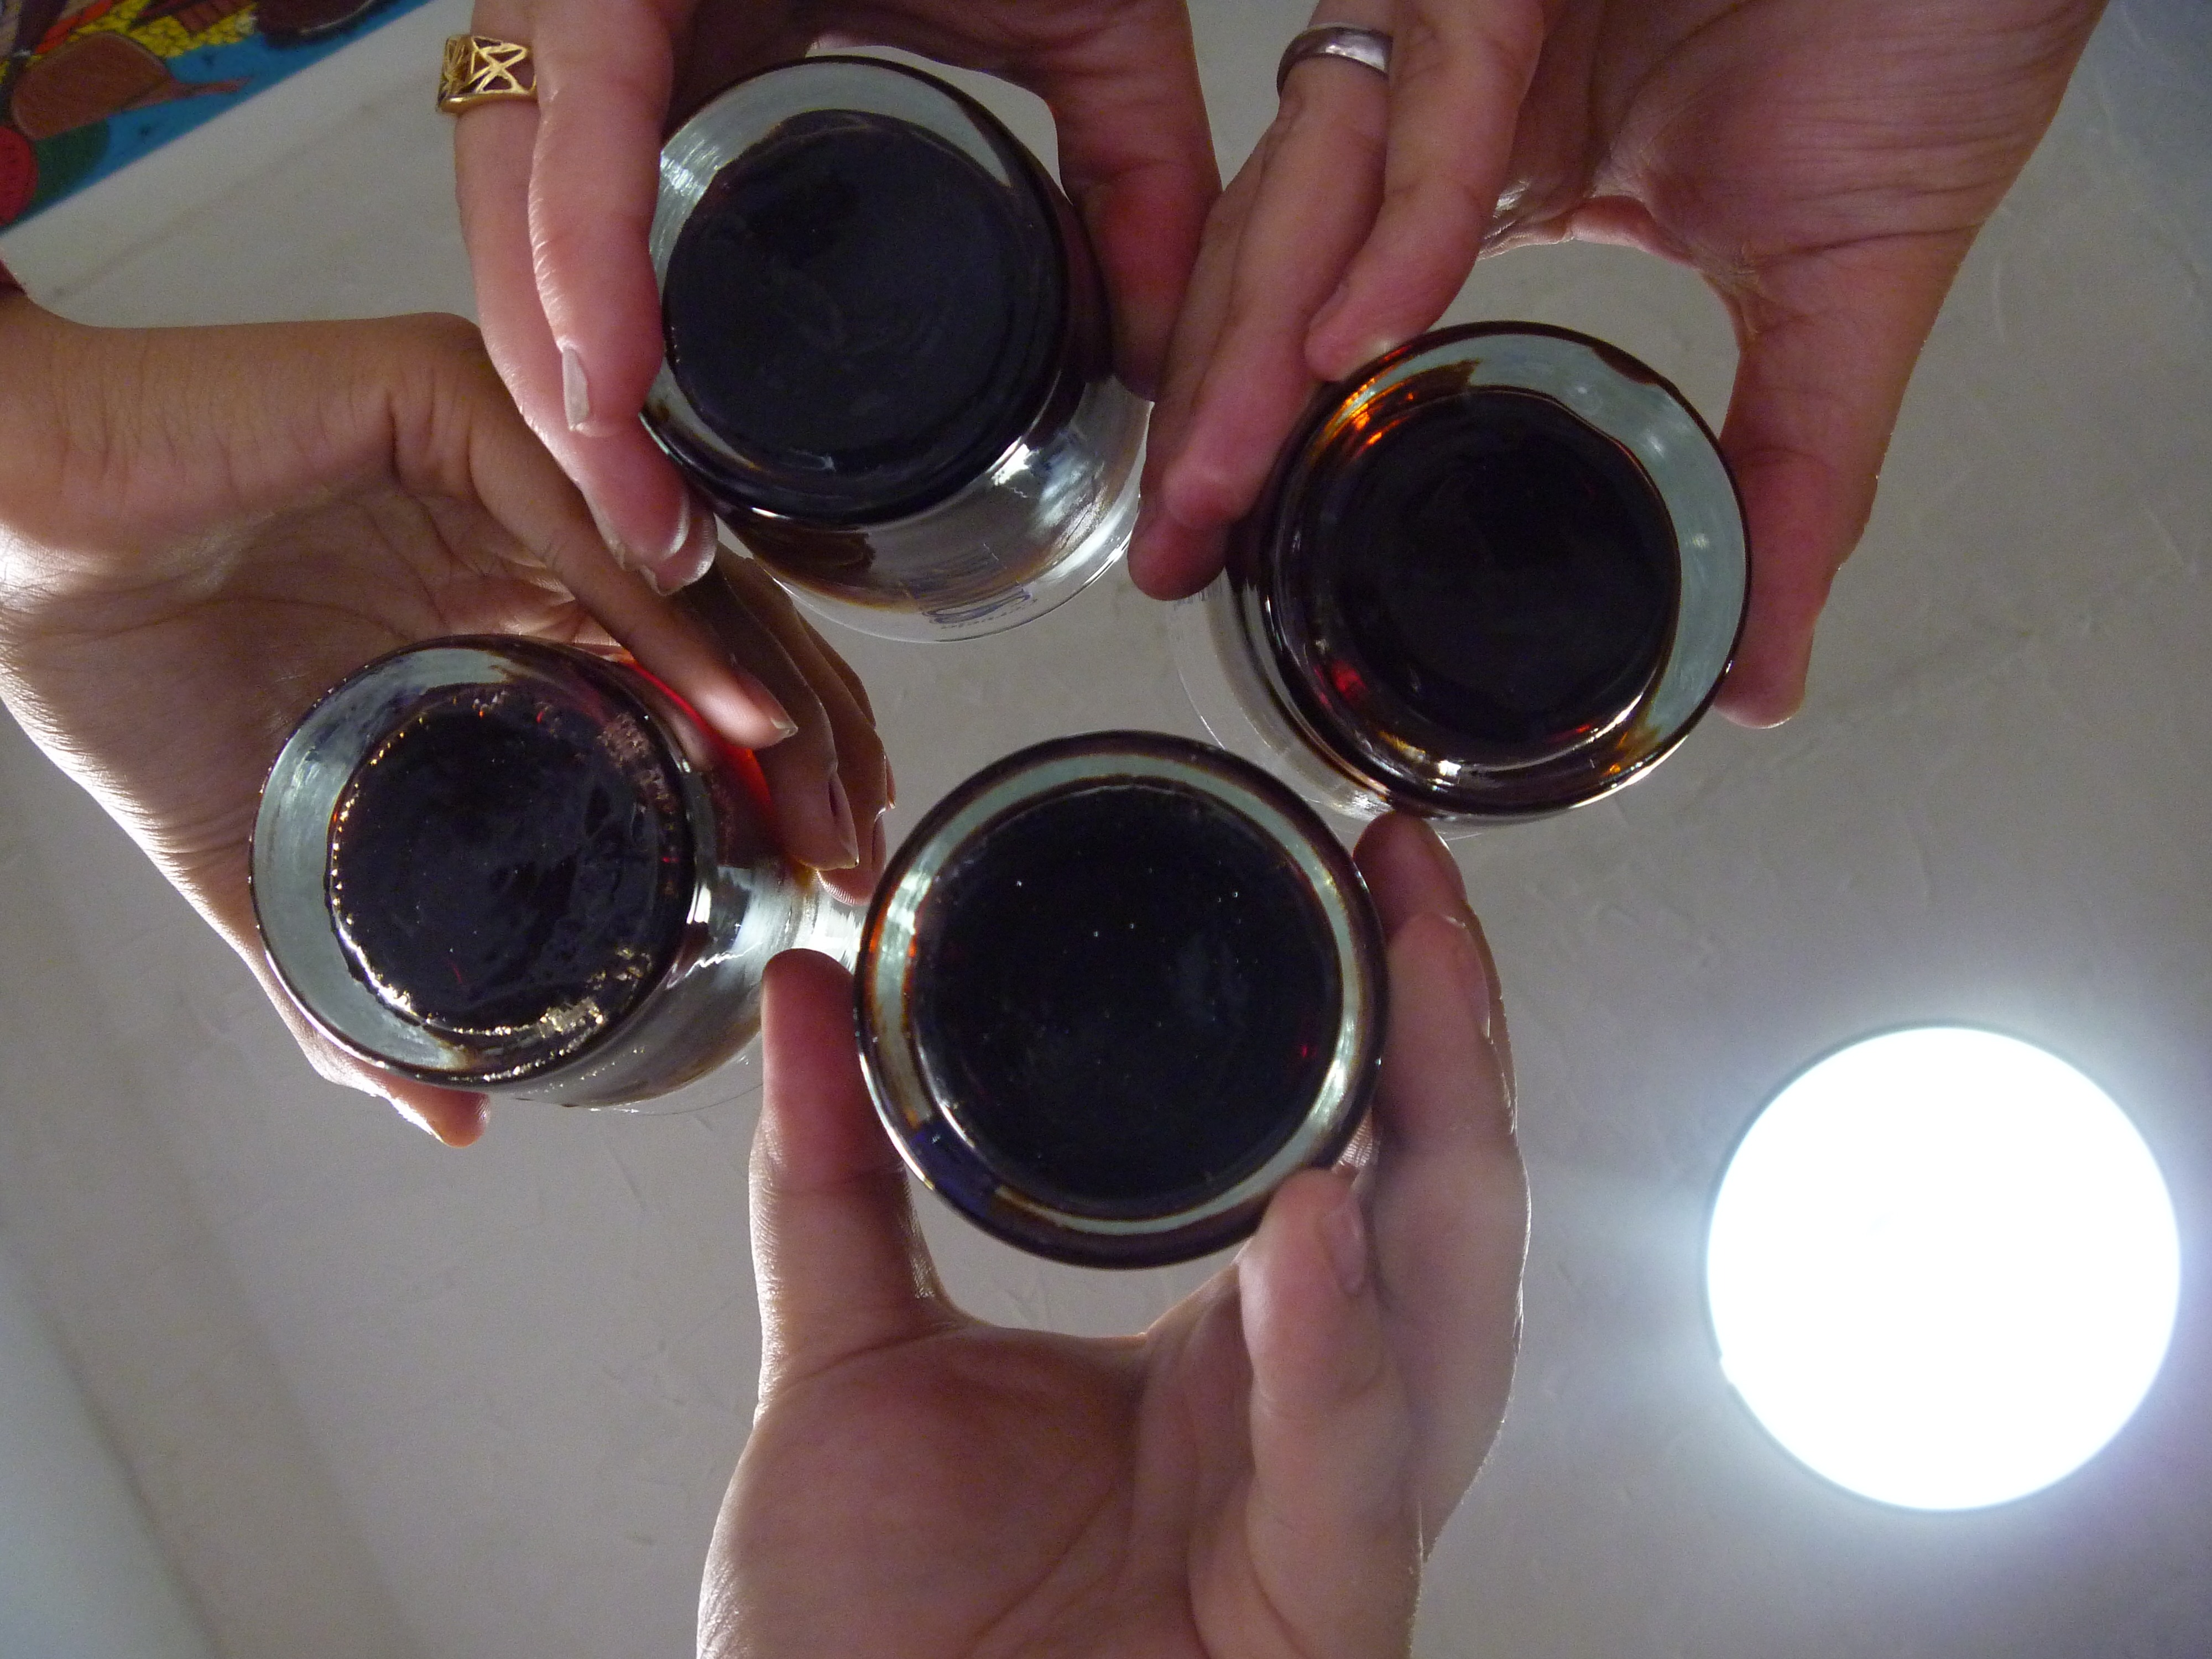
hand, color, human body, friends, sunglasses, eye, glasses, organ, amusement, shape, toasting, vision care